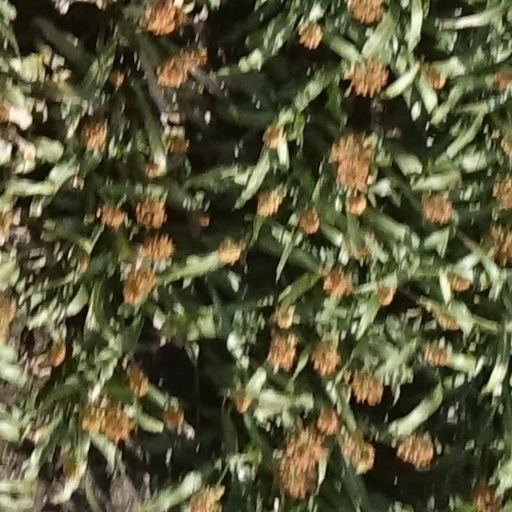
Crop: sorghum